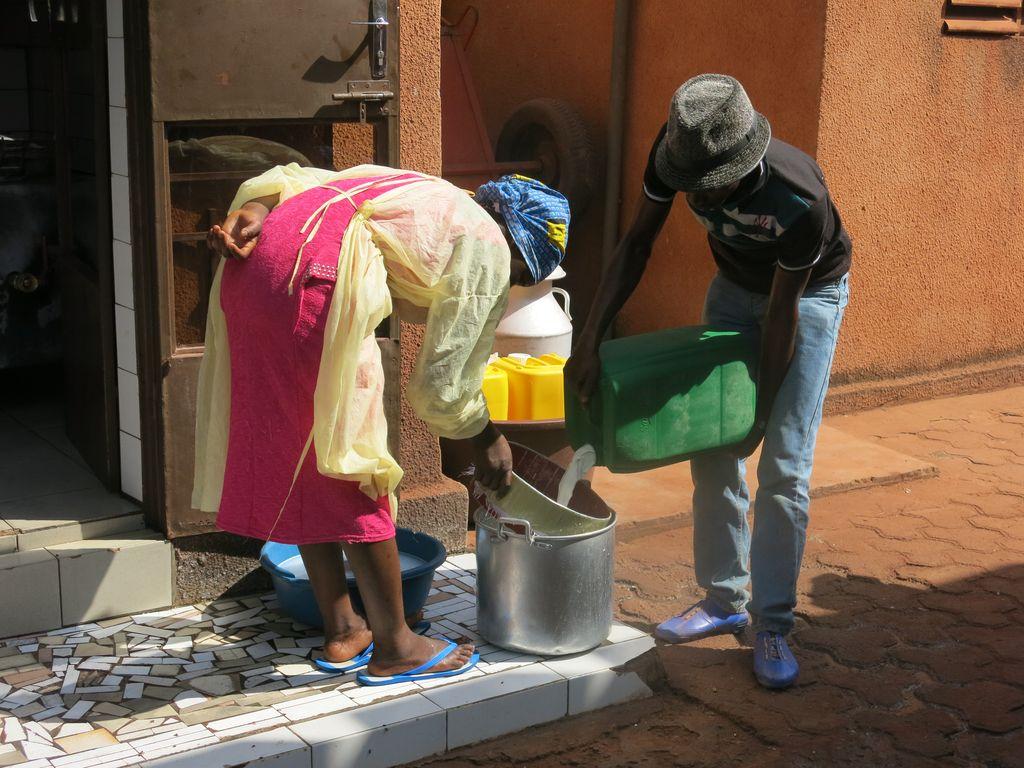
Tunaona mama ambaye ameshika kitu ni kama huwa anashika kuna maziwa zinamwagiliwa ni kama wanatoa uchafu wameshikilia kwa ndoo.Tena mwanaume ambaye ameshika mtungi anaonekana kumwaga maziwa.